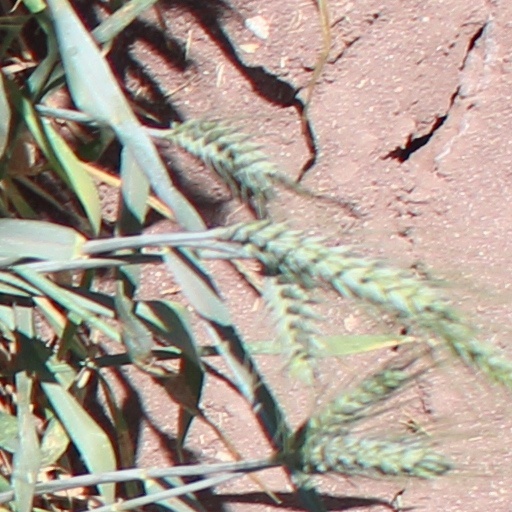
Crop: wheat